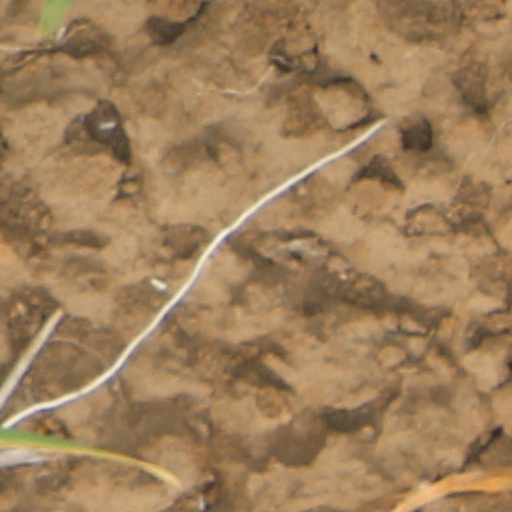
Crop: wheat